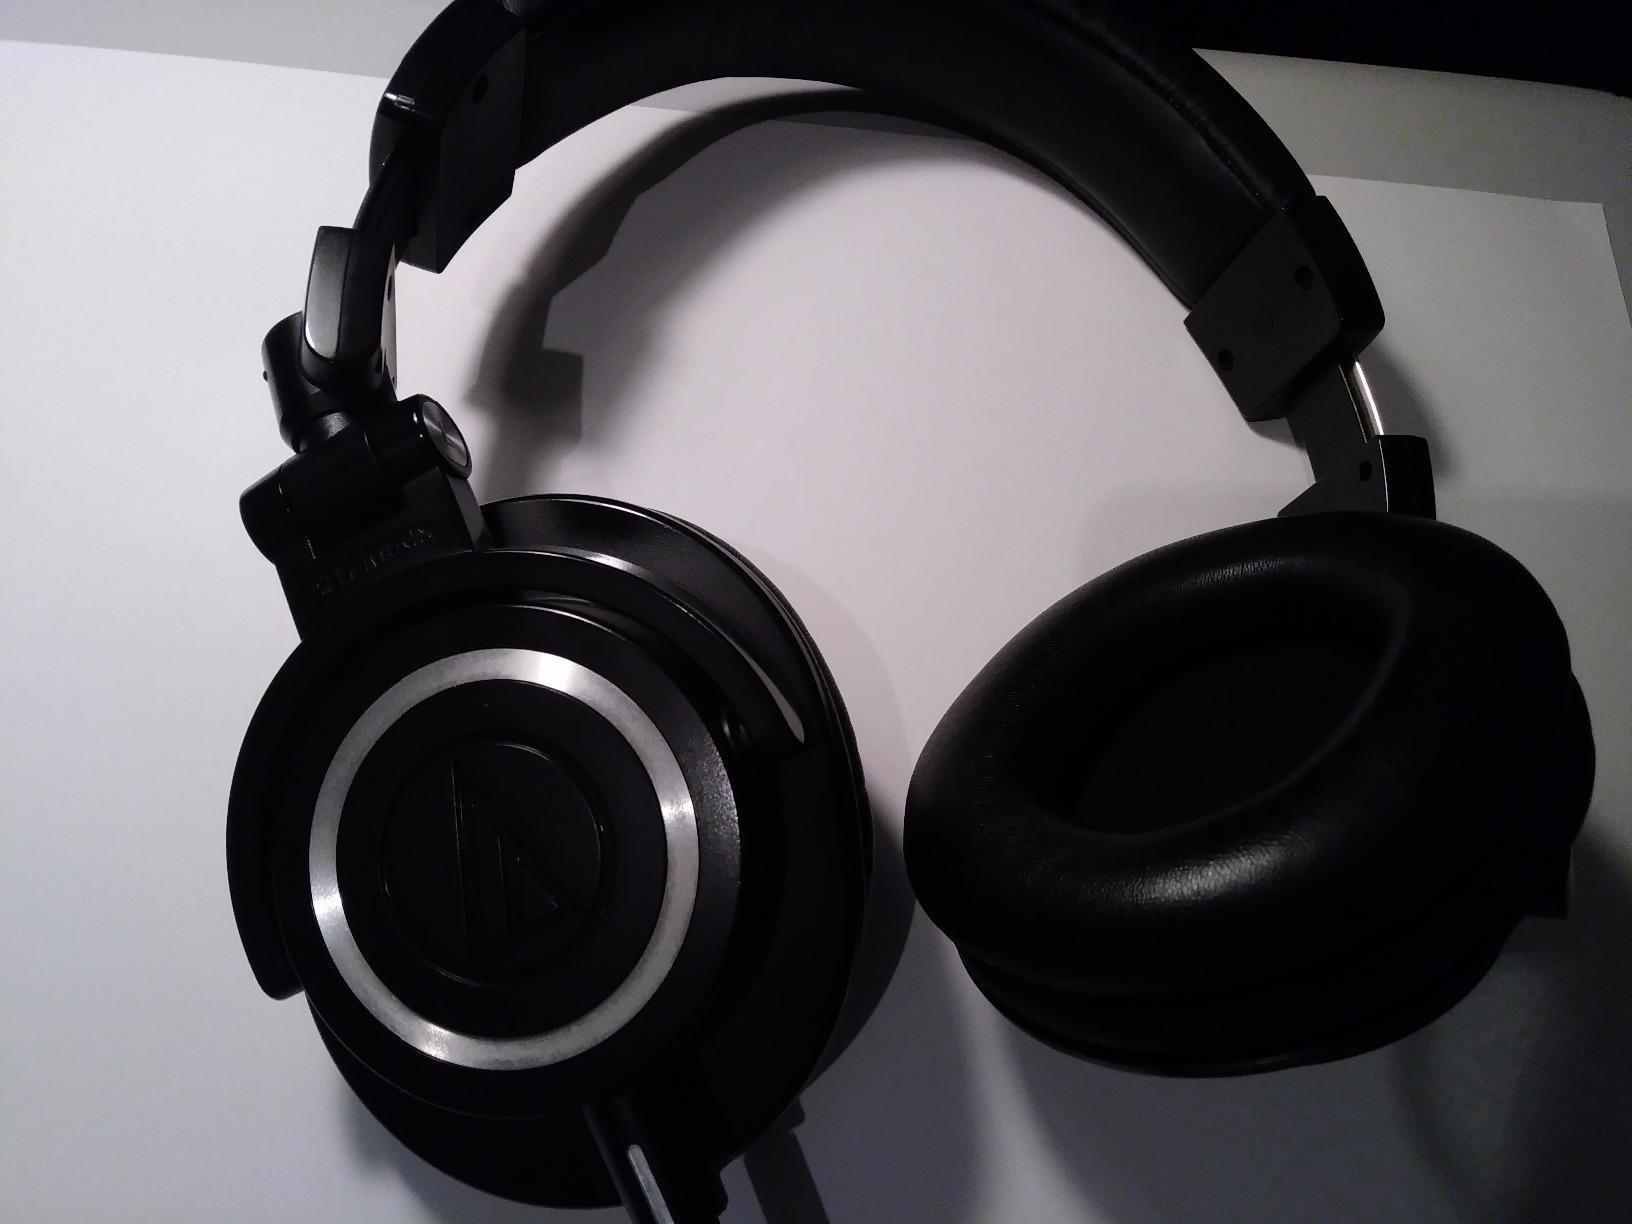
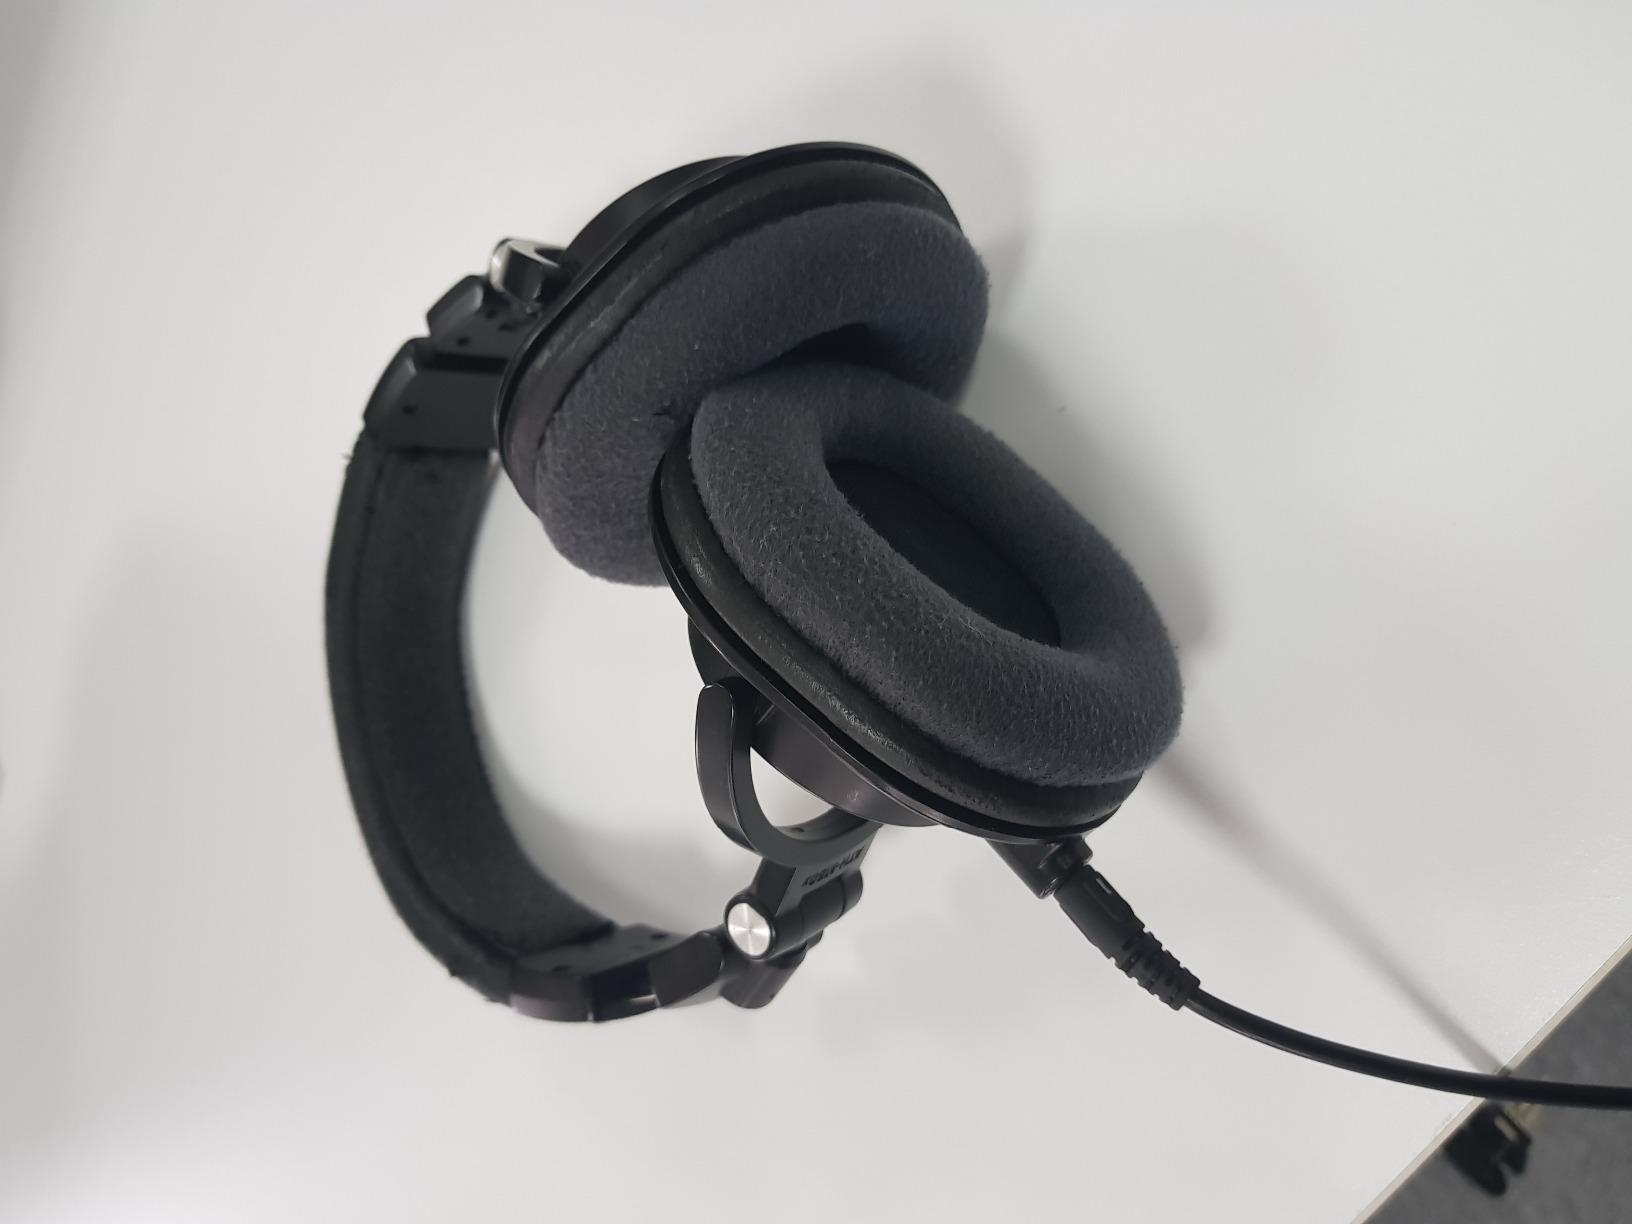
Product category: headphones
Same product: yes